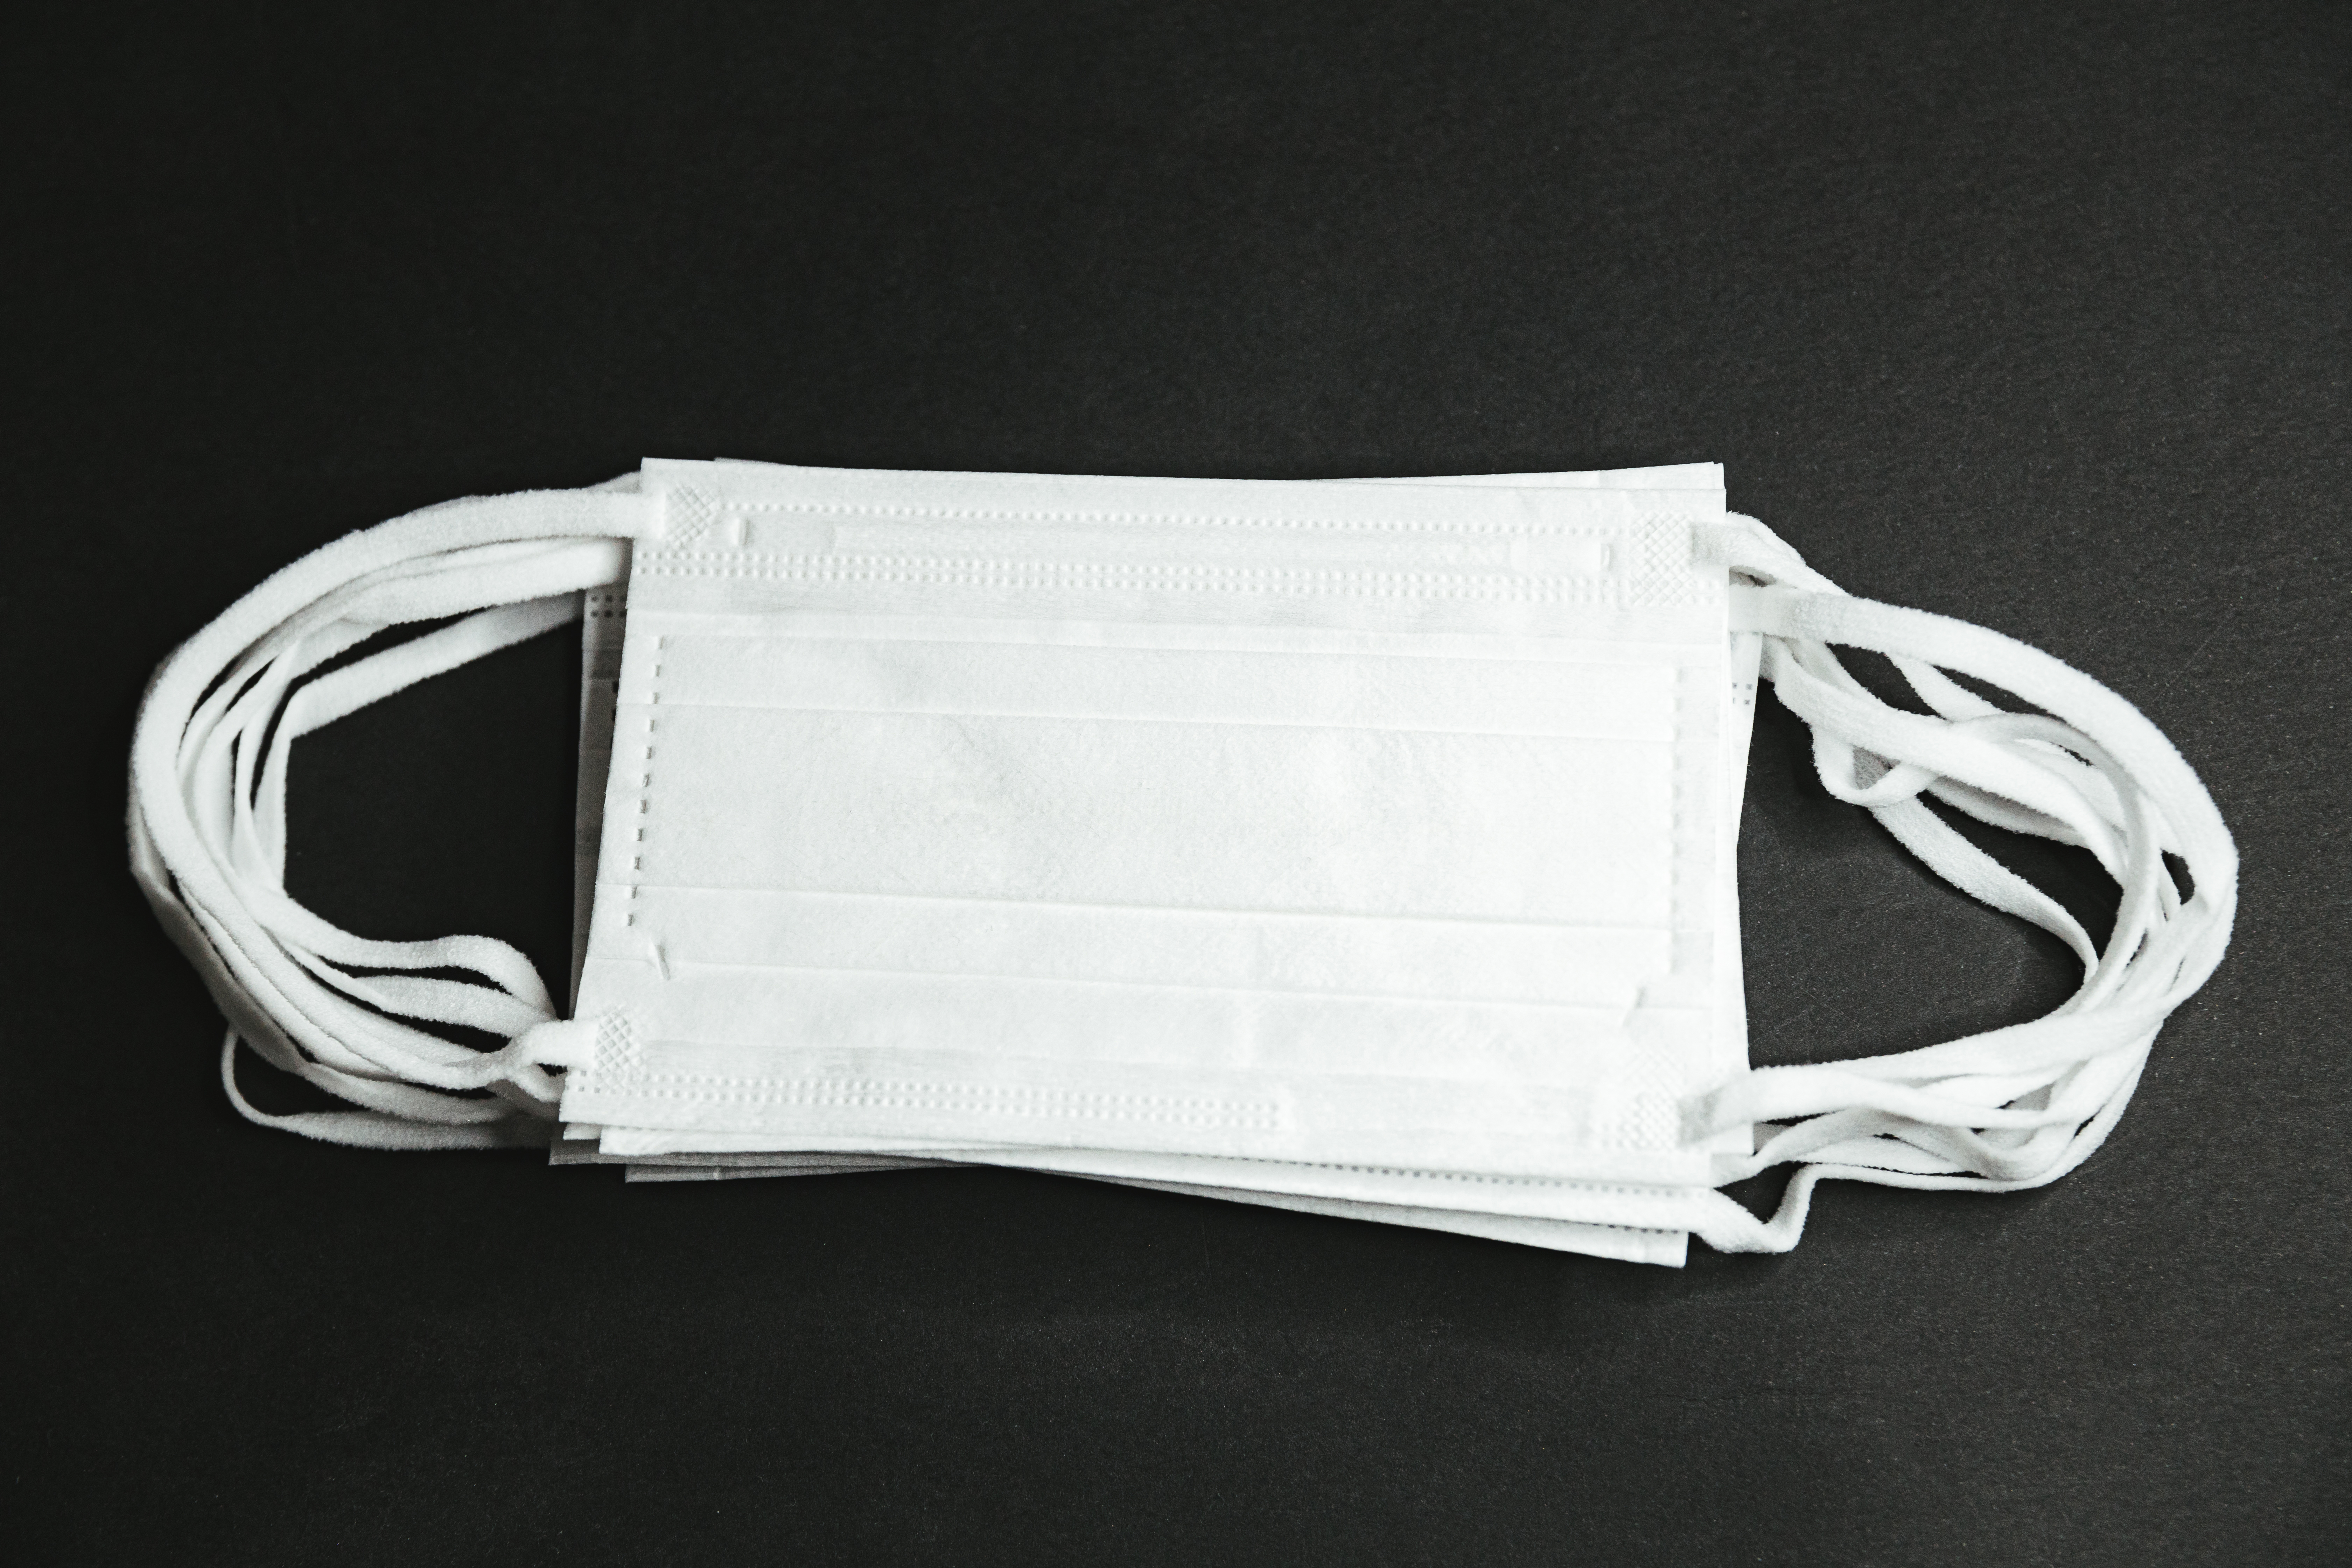
mask, white, bag, fashion accessory, linens